Belle Vue Zoological Gardens

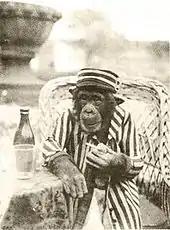
photograph

In 1893 a chimpanzee was purchased from another of Wombwell's Travelling Menageries in London. The four-year-old chimpanzee, Consul, was dressed in a smoking jacket and cap and puffed on a cob pipe; he frequently accompanied James Jennison to business meetings. Consul proved to be exceptionally popular, and after his death on 24 November 1894, the Jennisons immediately obtained a replacement, Consul II, who played a violin while riding a tricycle around the gardens, later graduating to a bicycle.